Medieval and early modern Africa

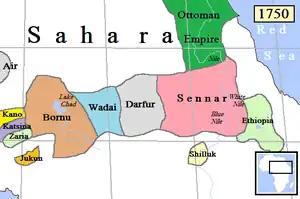
Major states of Middle Africa in 1750

During the 17th and 18th centuries, not much is known about Bornu. During the 18th century, it became a center of Islamic learning. However, Bornu's army became outdated by not importing new arms, and Kamembu had also begun its decline. The power of the "mai" was undermined by droughts and famine that were becoming more intense, internal rebellion in the pastoralist north, growing Hausa power, and the importation of firearms which made warfare more bloody. By 1841, the last "mai" was deposed, bringing to an end the long-lived Sayfawa dynasty. In its place, the al-Kanemi dynasty of the "shehu" rose to power.